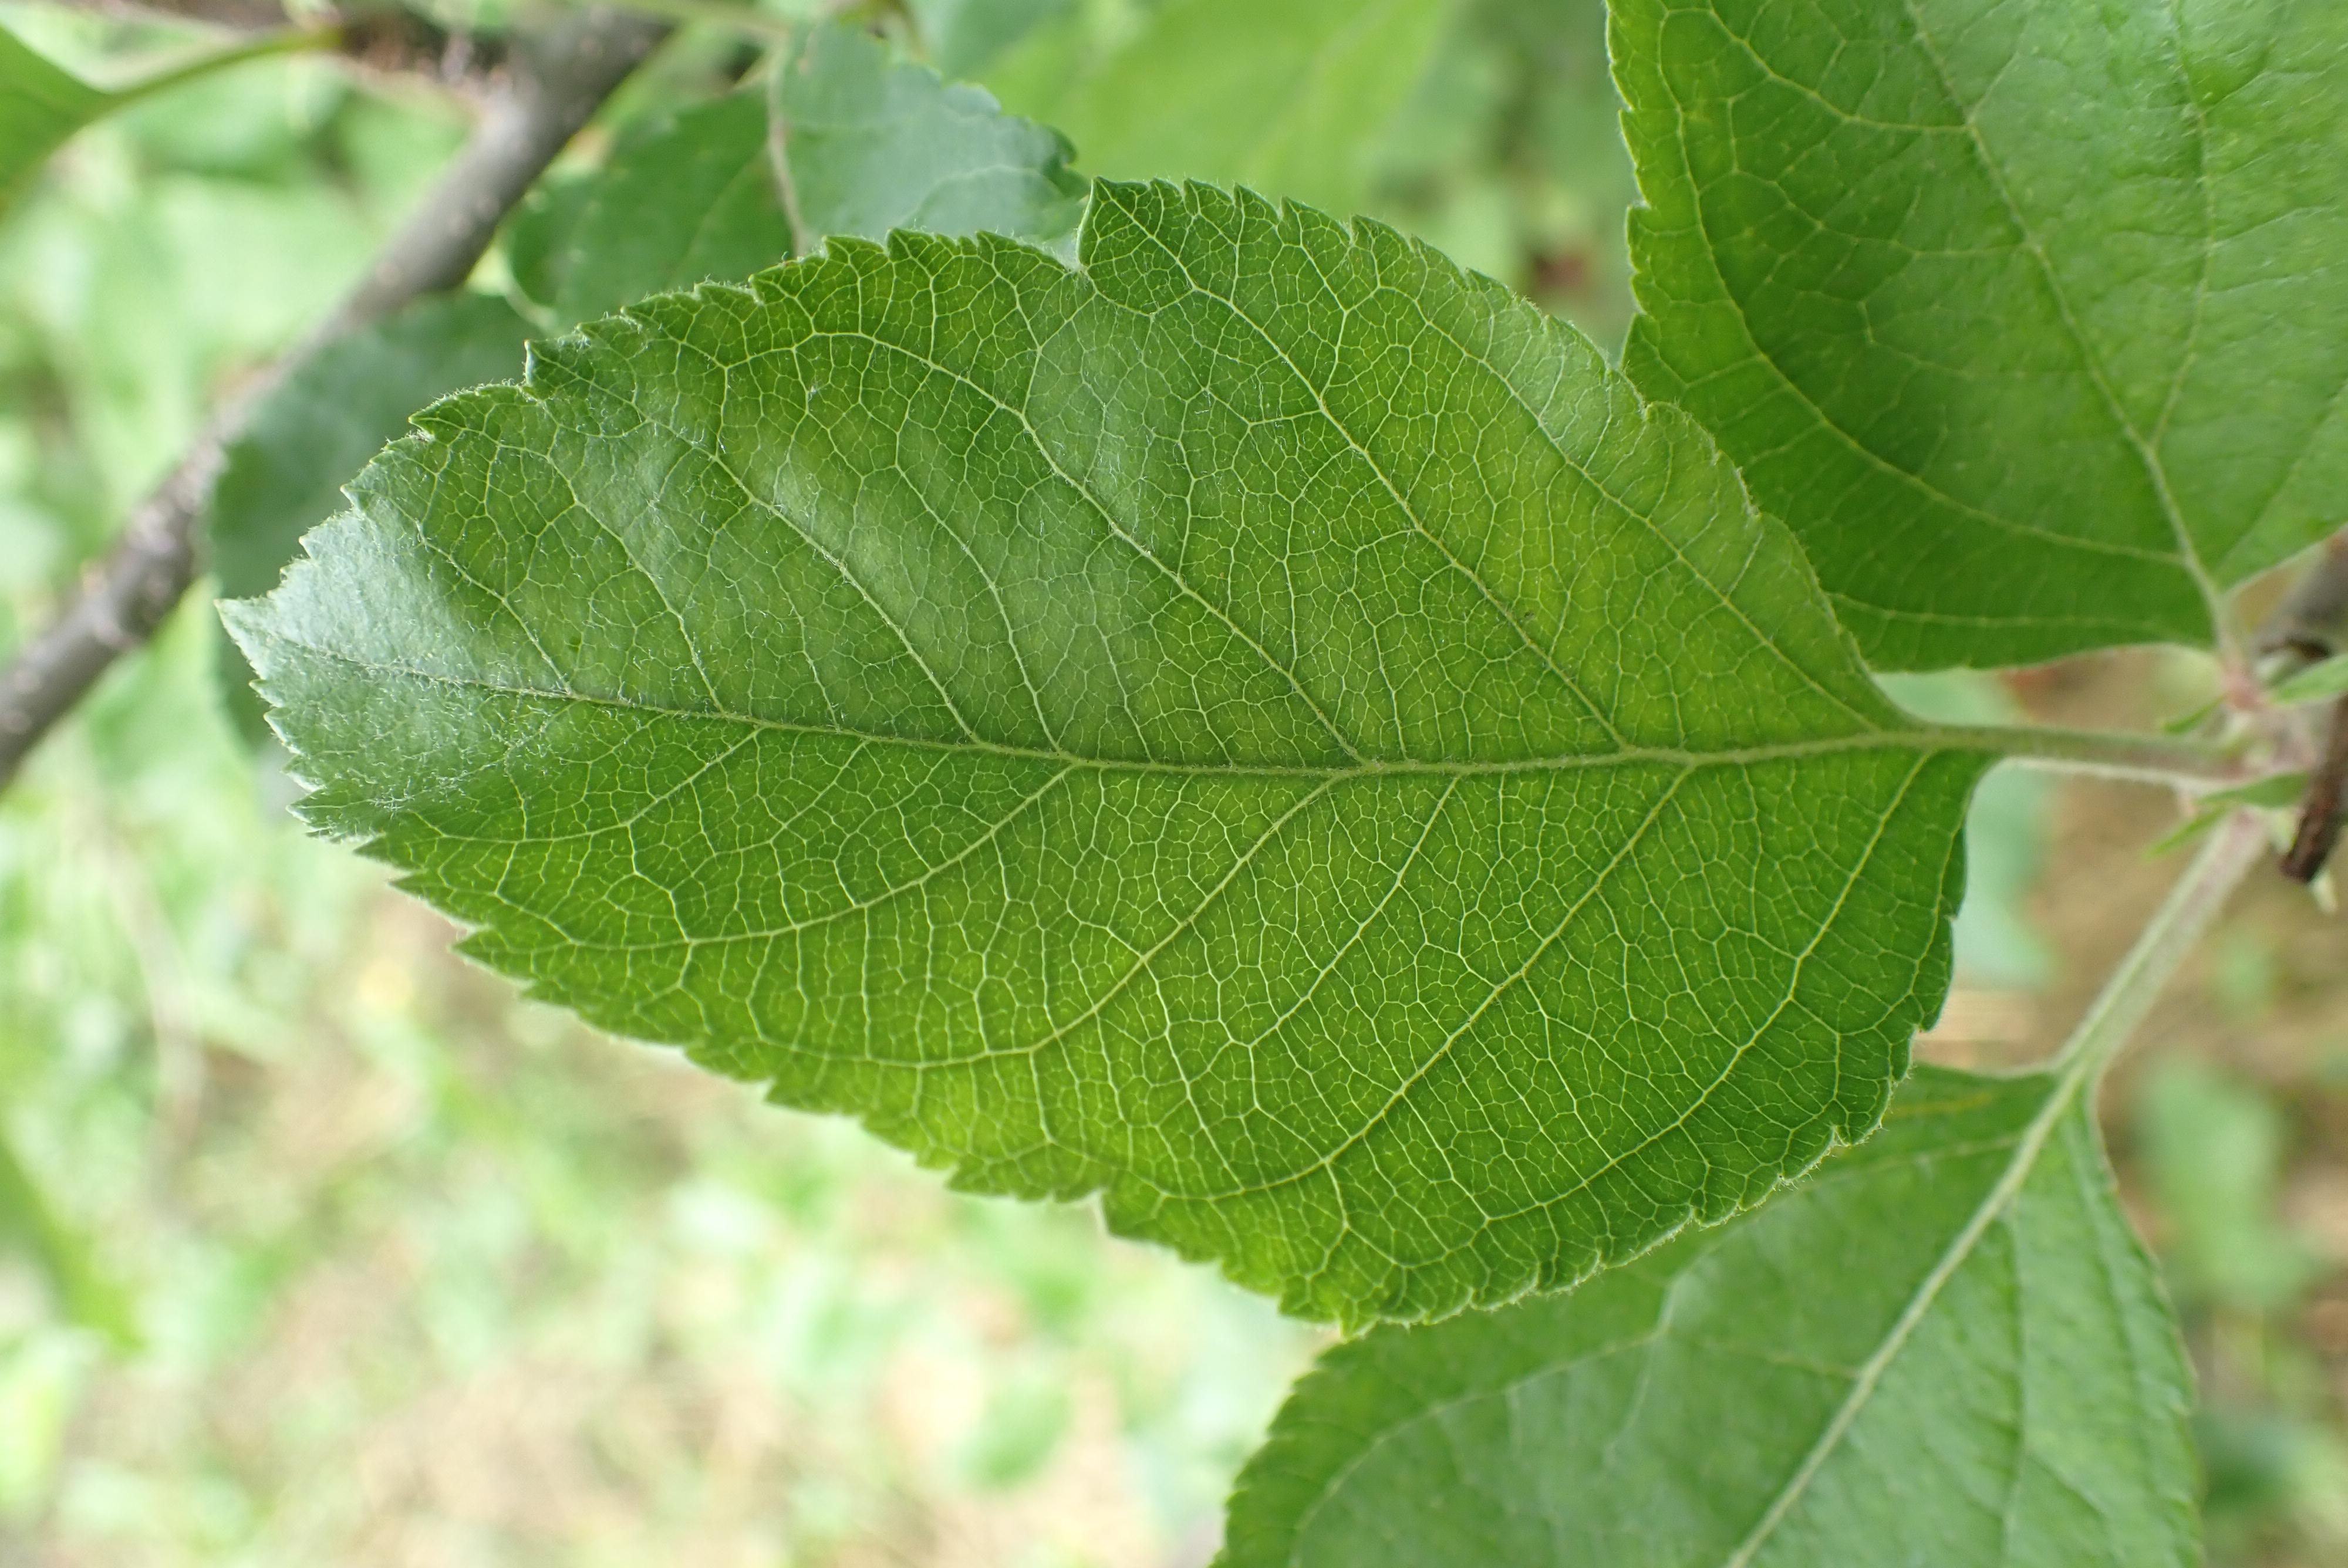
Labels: healthy